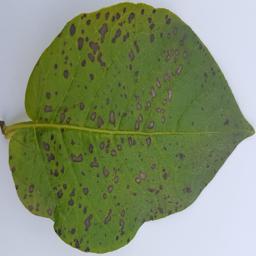
Etiqueta: Tizon_Temprano